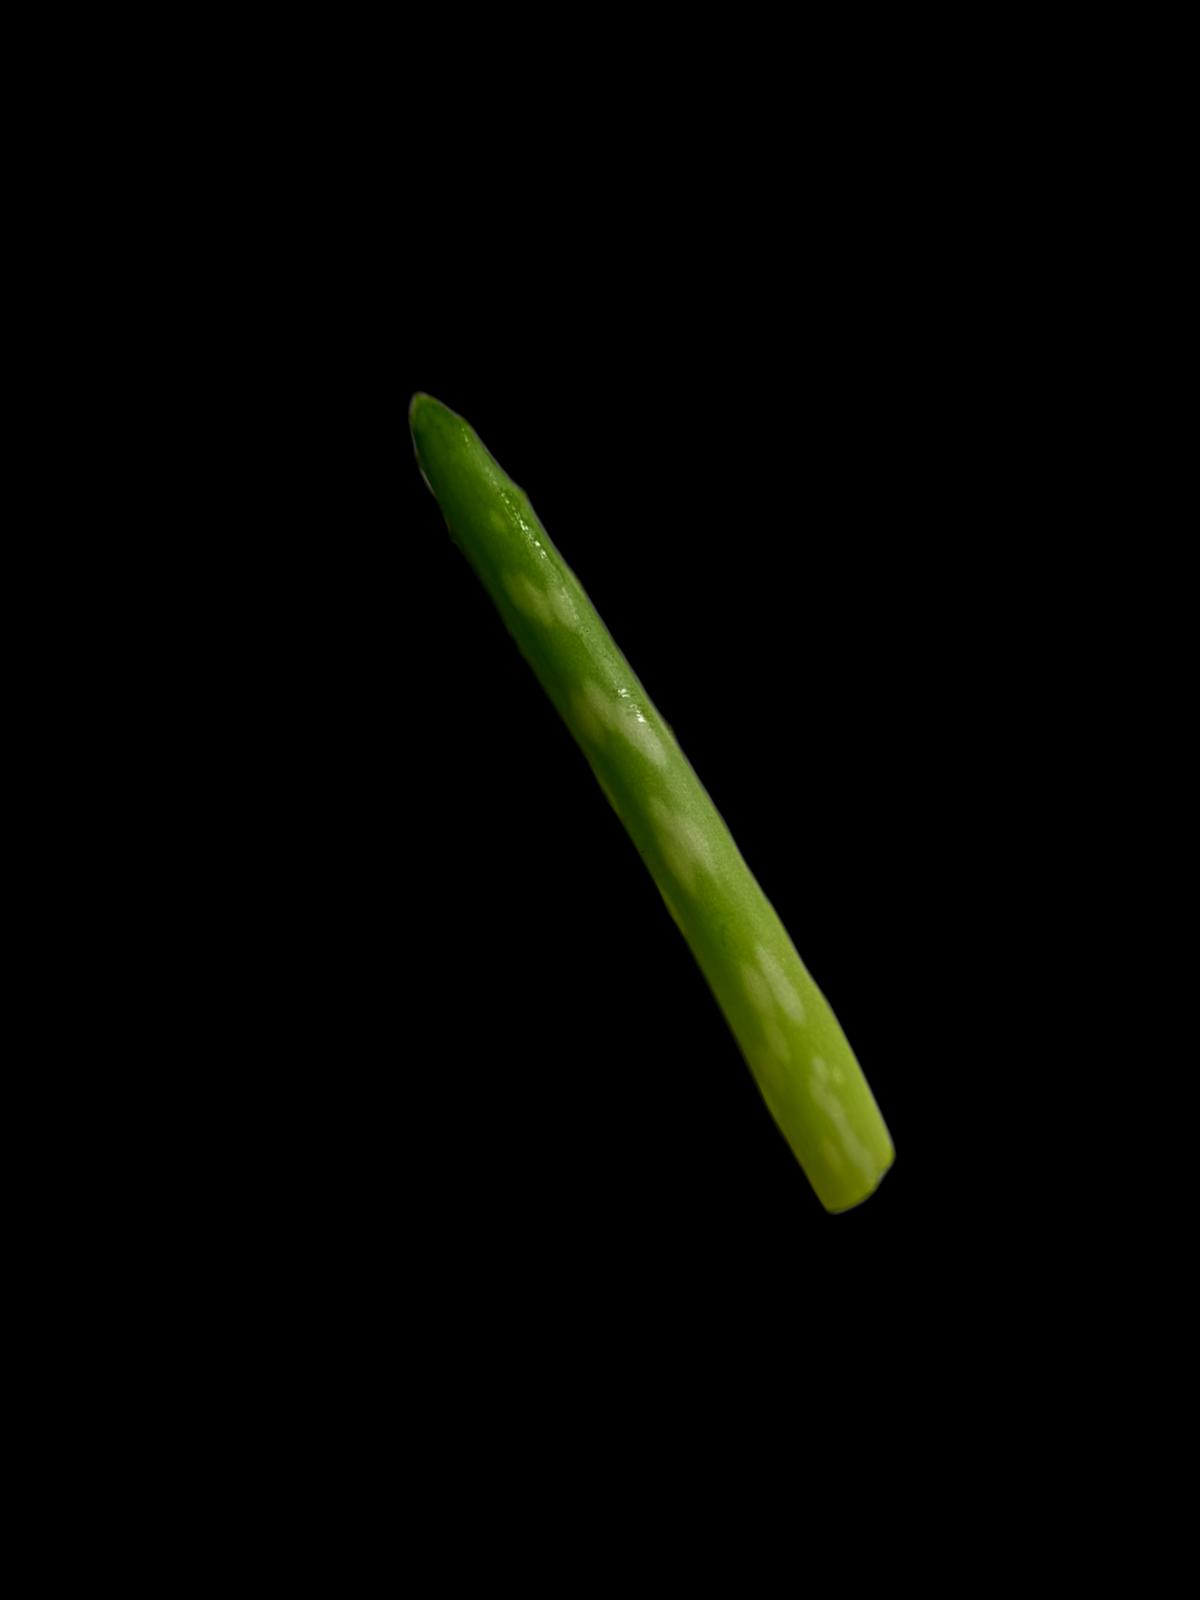
Plant: Aloe Vera